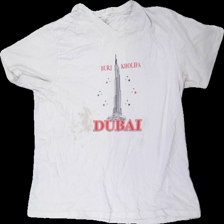
View: front
Type: T-shirt
Category: Ladies
Brand: New Look
Colors: Beige
Material: 100% cott
Pattern: Other
Cut: Regular, C-collar
Size: XL
Stains: Major
Smell: Minor
Price range: <50
Recommended usage: Export
Description: Beige t-shirt with Dubai print from New Look, size XL. Poor condition.